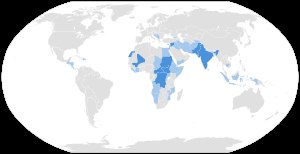
FN's fredsbevarende styrker
Oversigt over FN's fredsbevarende styrker. Mørkeblå er hvor de tidligere har været, mens turkis er der hvor de er nu.
FN's fredsbevarende styrker er militære styrker udsendt af FNs sikkerhedsråd, siden 1948.